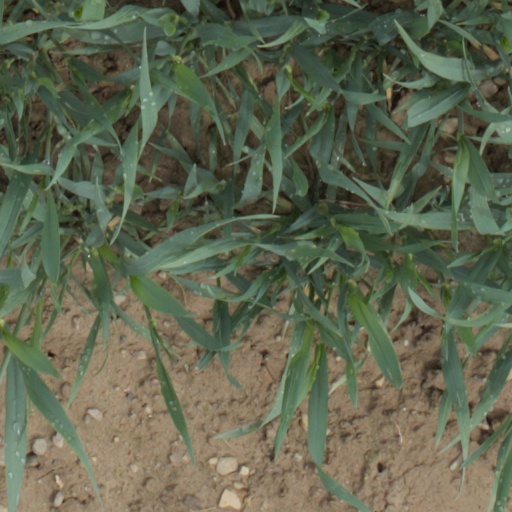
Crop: wheat